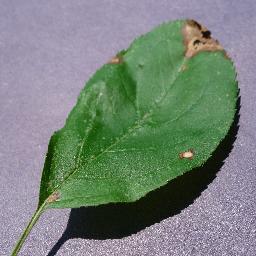
Label: Apple___Black_rot